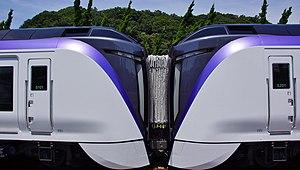
La série E353 est un type de rame automotrice exploitée par la compagnie East Japan Railway Company.